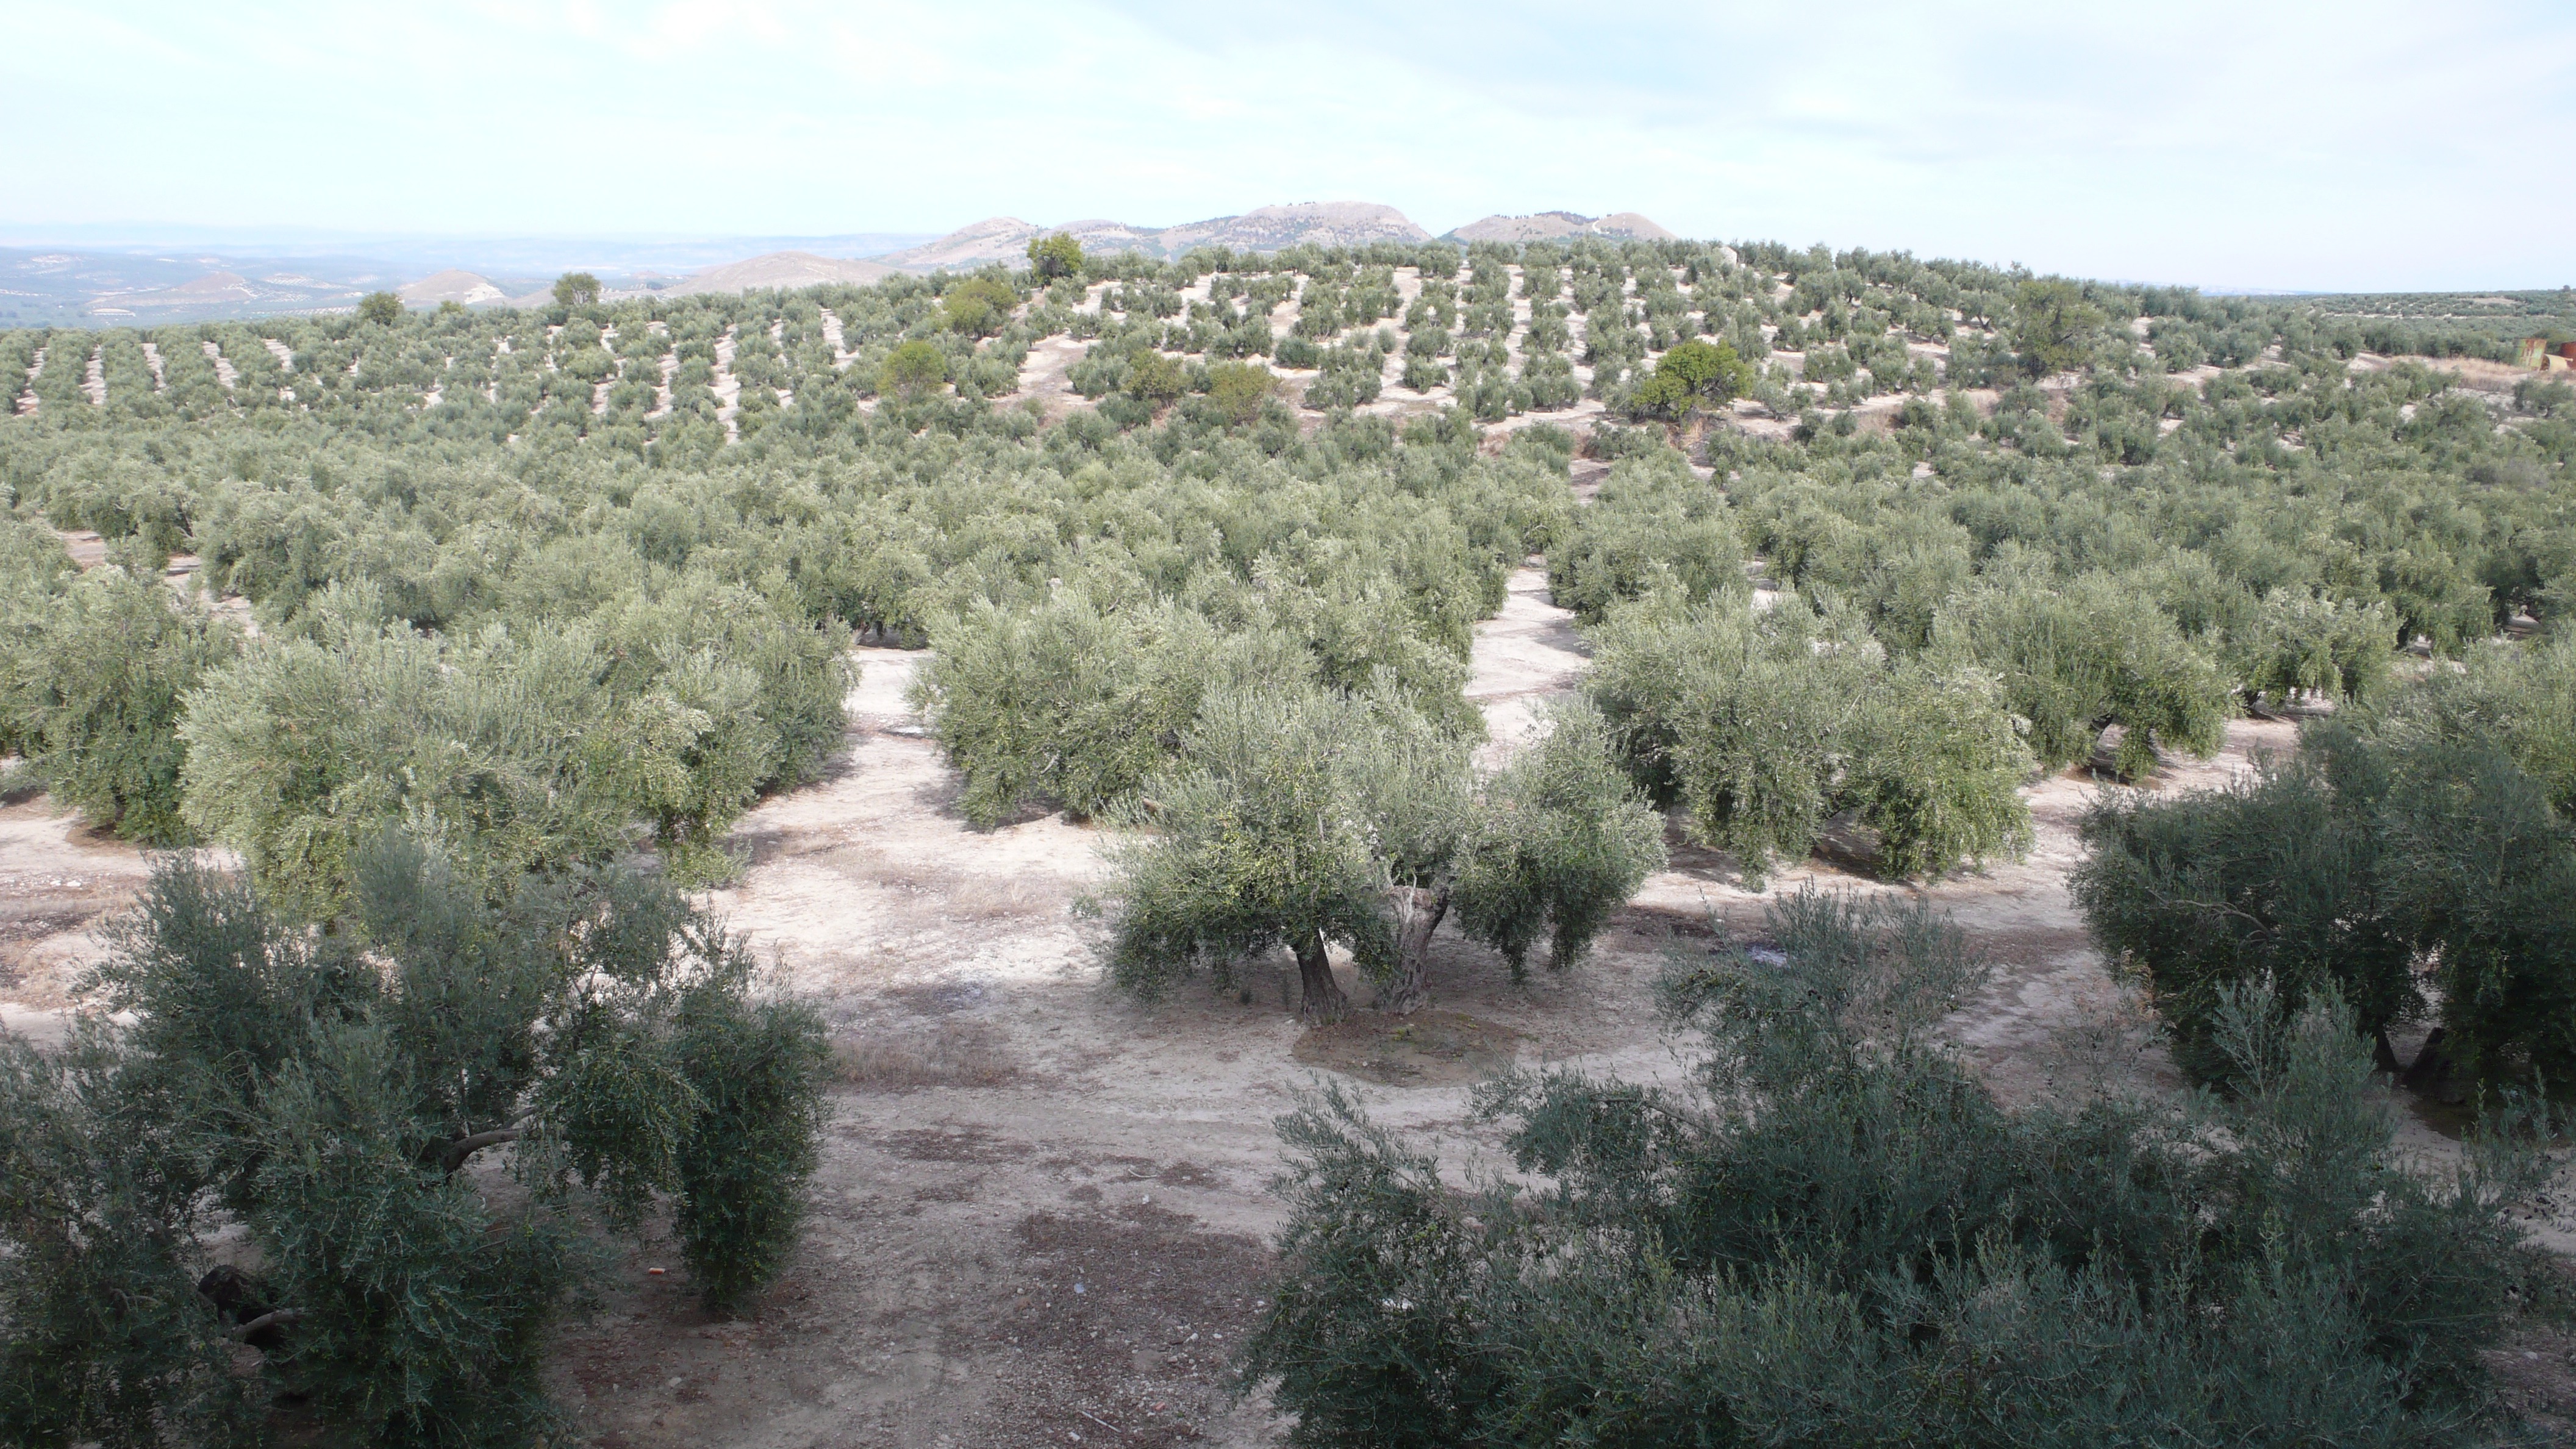
tree, nature, field, harvest, vegetable, autumn, plateau, olivas, ecosystem, olive, biome, geological phenomenon, land lot